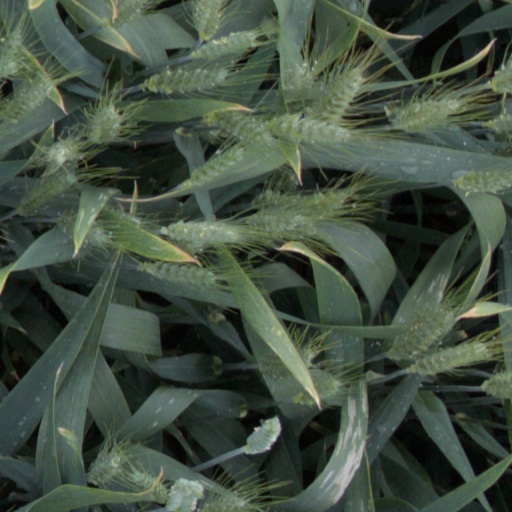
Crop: wheat